Diego Schwartzman career statistics

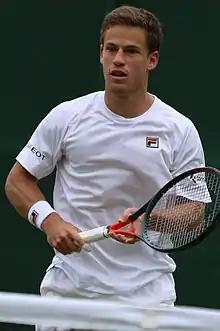
Diego Schwartzman in 2019

This is a list of the main career statistics of Argentinian professional tennis player Diego Schwartzman. All statistics are according to the ATP Tour and ITF.